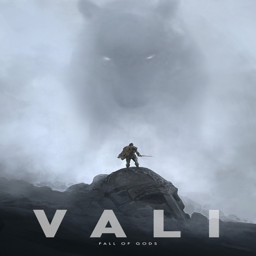
digital art selected for the #